Brown, West Virginia

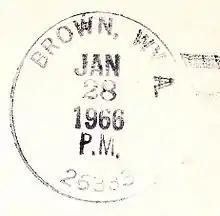
Brown WV postmark with its now retired 26333 ZIP Code

It was in 1790 that the first white settlers took up permanent residence on Little Tenmile Creek at what would become the community of Brown. These were James Kelly (1760–1810) and his wife Elizabeth (Swiger) Kelly (1764–1824). Initially, the settlement was known as "Brown's Mills", but a post office shortening the name to "Brown" was established in 1894, and remained in operation until 1966. The community derives its name from John Brown, an early settler and the proprietor of local grist mills.